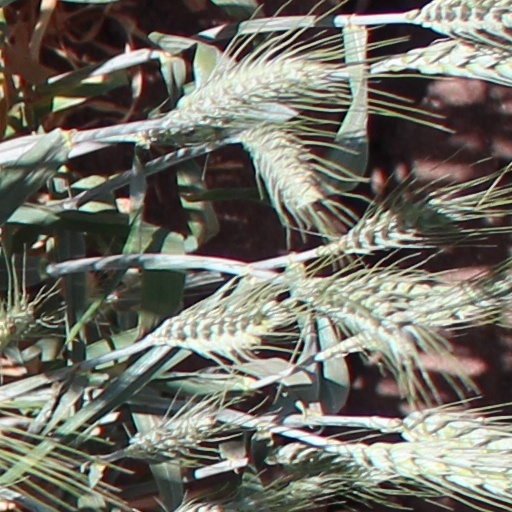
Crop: wheat